Juan de Almoguera

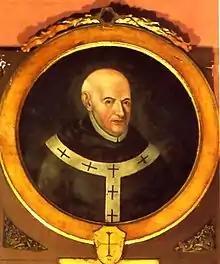

Juan de Almoguera, O.SS.T. (February 18, 1605 – March 2, 1676) was a Roman Catholic prelate who served as Archbishop of Lima (1673–1676) and Bishop of Arequipa (1659–1673).